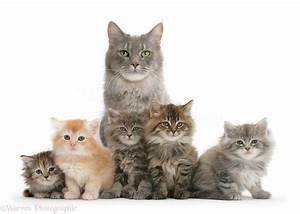
Label: cat